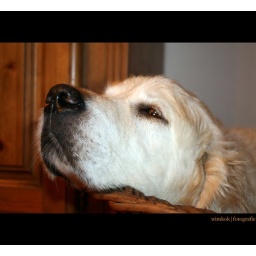
Benno's favourite position in the dog basket